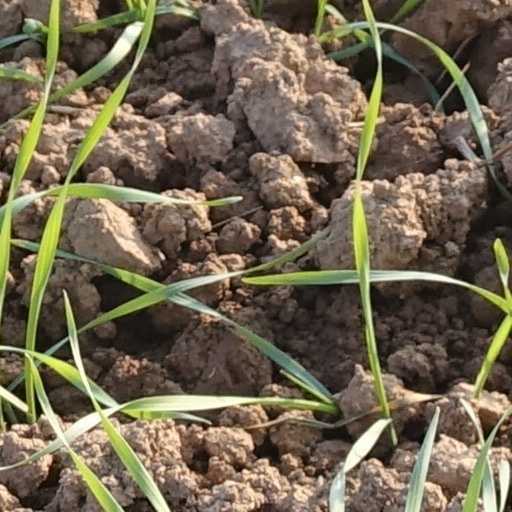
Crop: wheat